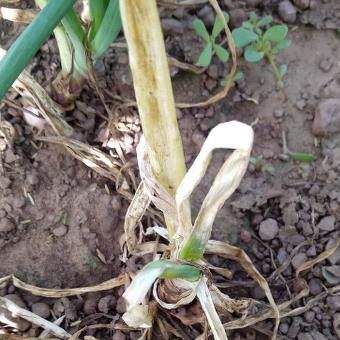
Crop: Onion
Condition: fusarium-d